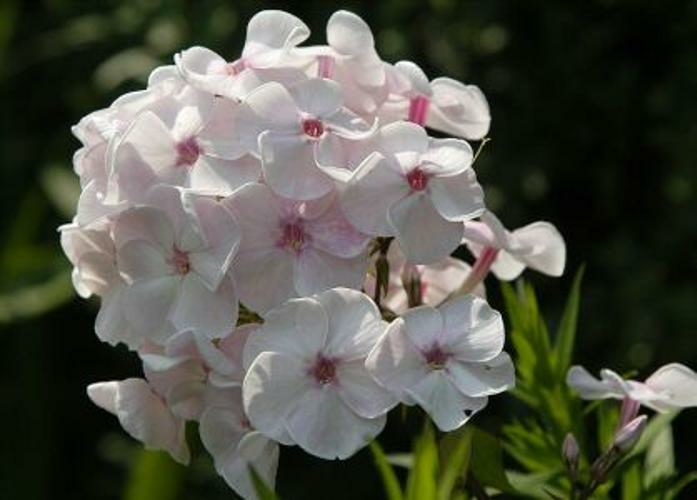
Flower: garden phlox